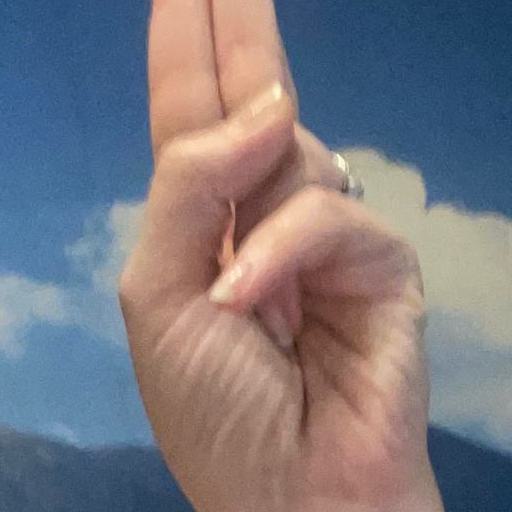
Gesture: two_up